Sheila Gilmore

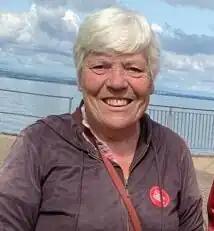
Gilmore in 2023

Sheila Gilmore (born 1 October 1949) is a British Labour Party politician, who was the Member of Parliament (MP) for Edinburgh East from 2010 to 2015. Gilmore stood for the seat following the decision of Gavin Strang to stand down; she is a former councillor at the City of Edinburgh Council.